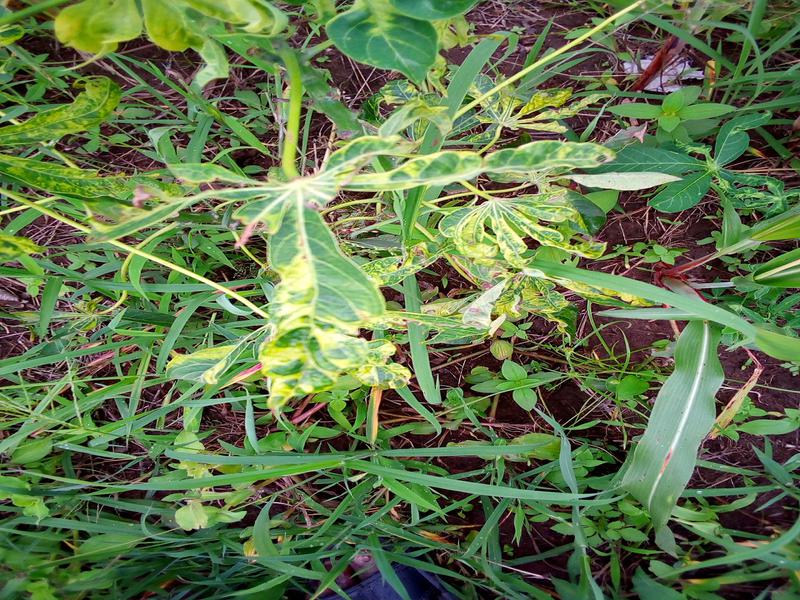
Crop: cassava
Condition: mosaic_disease